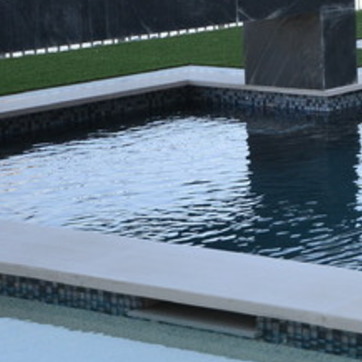
Material: water